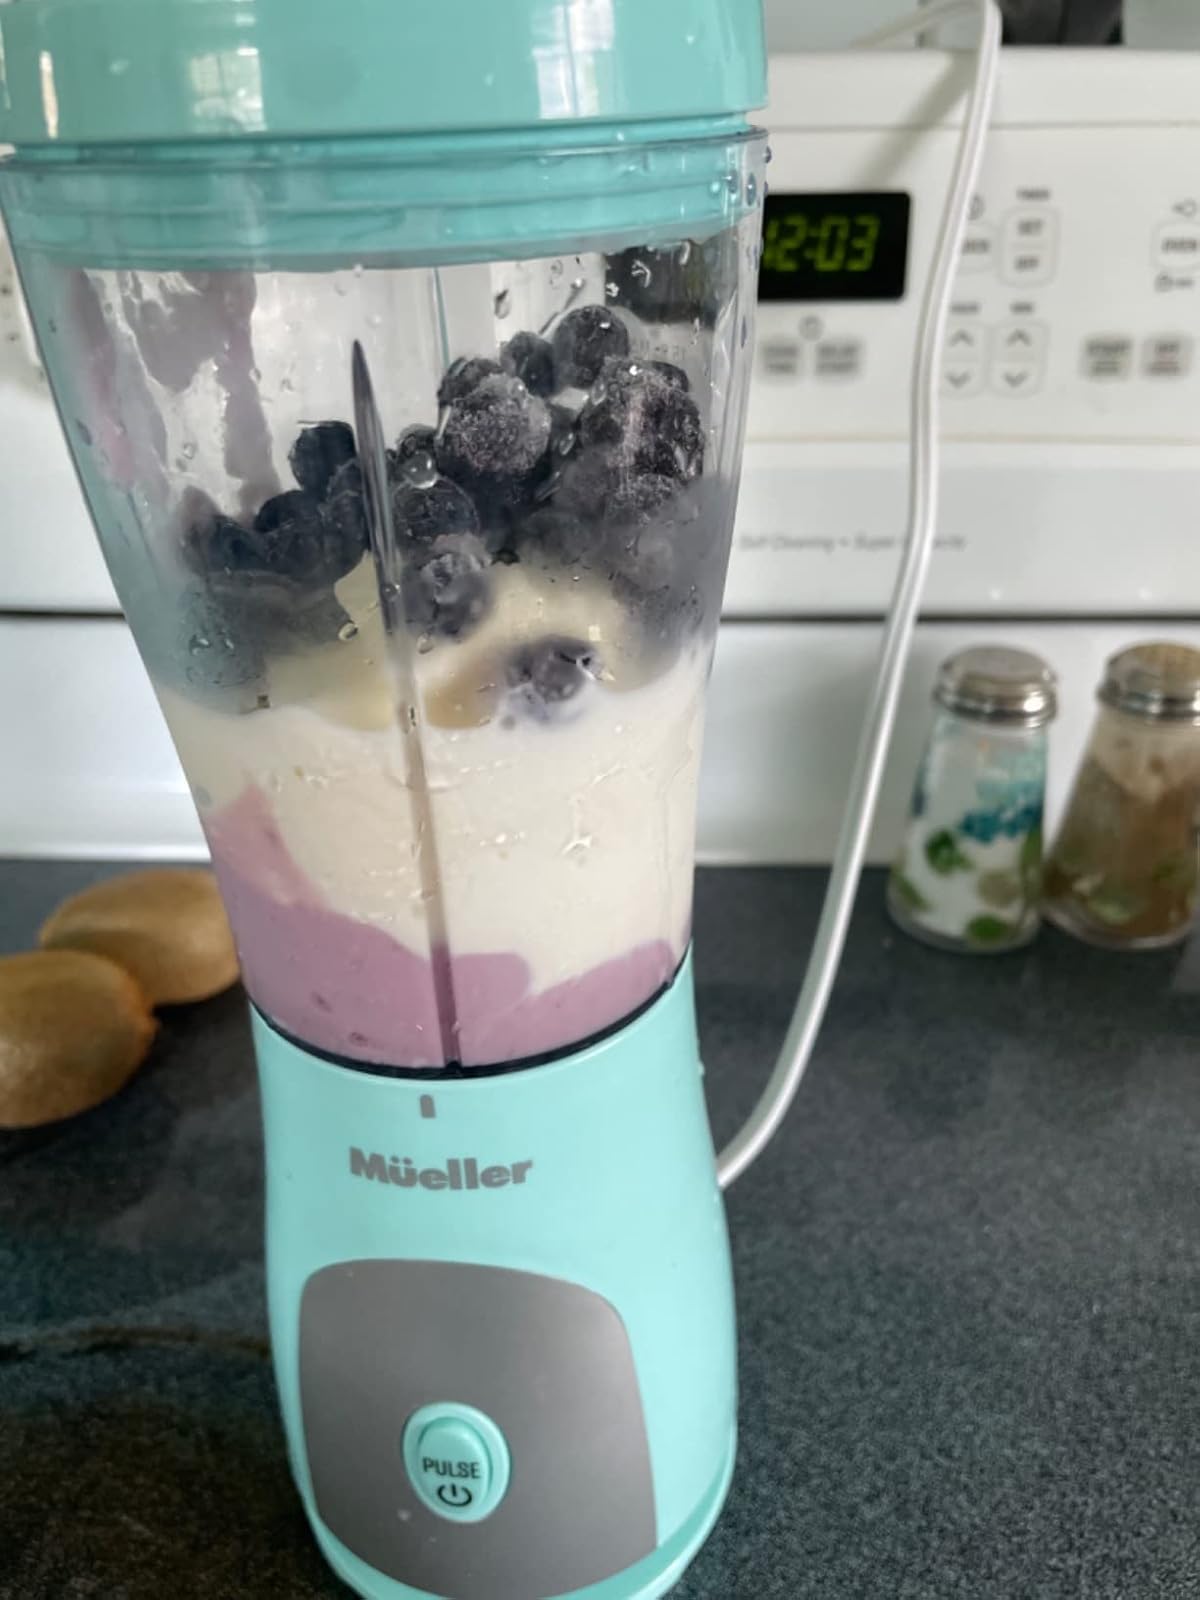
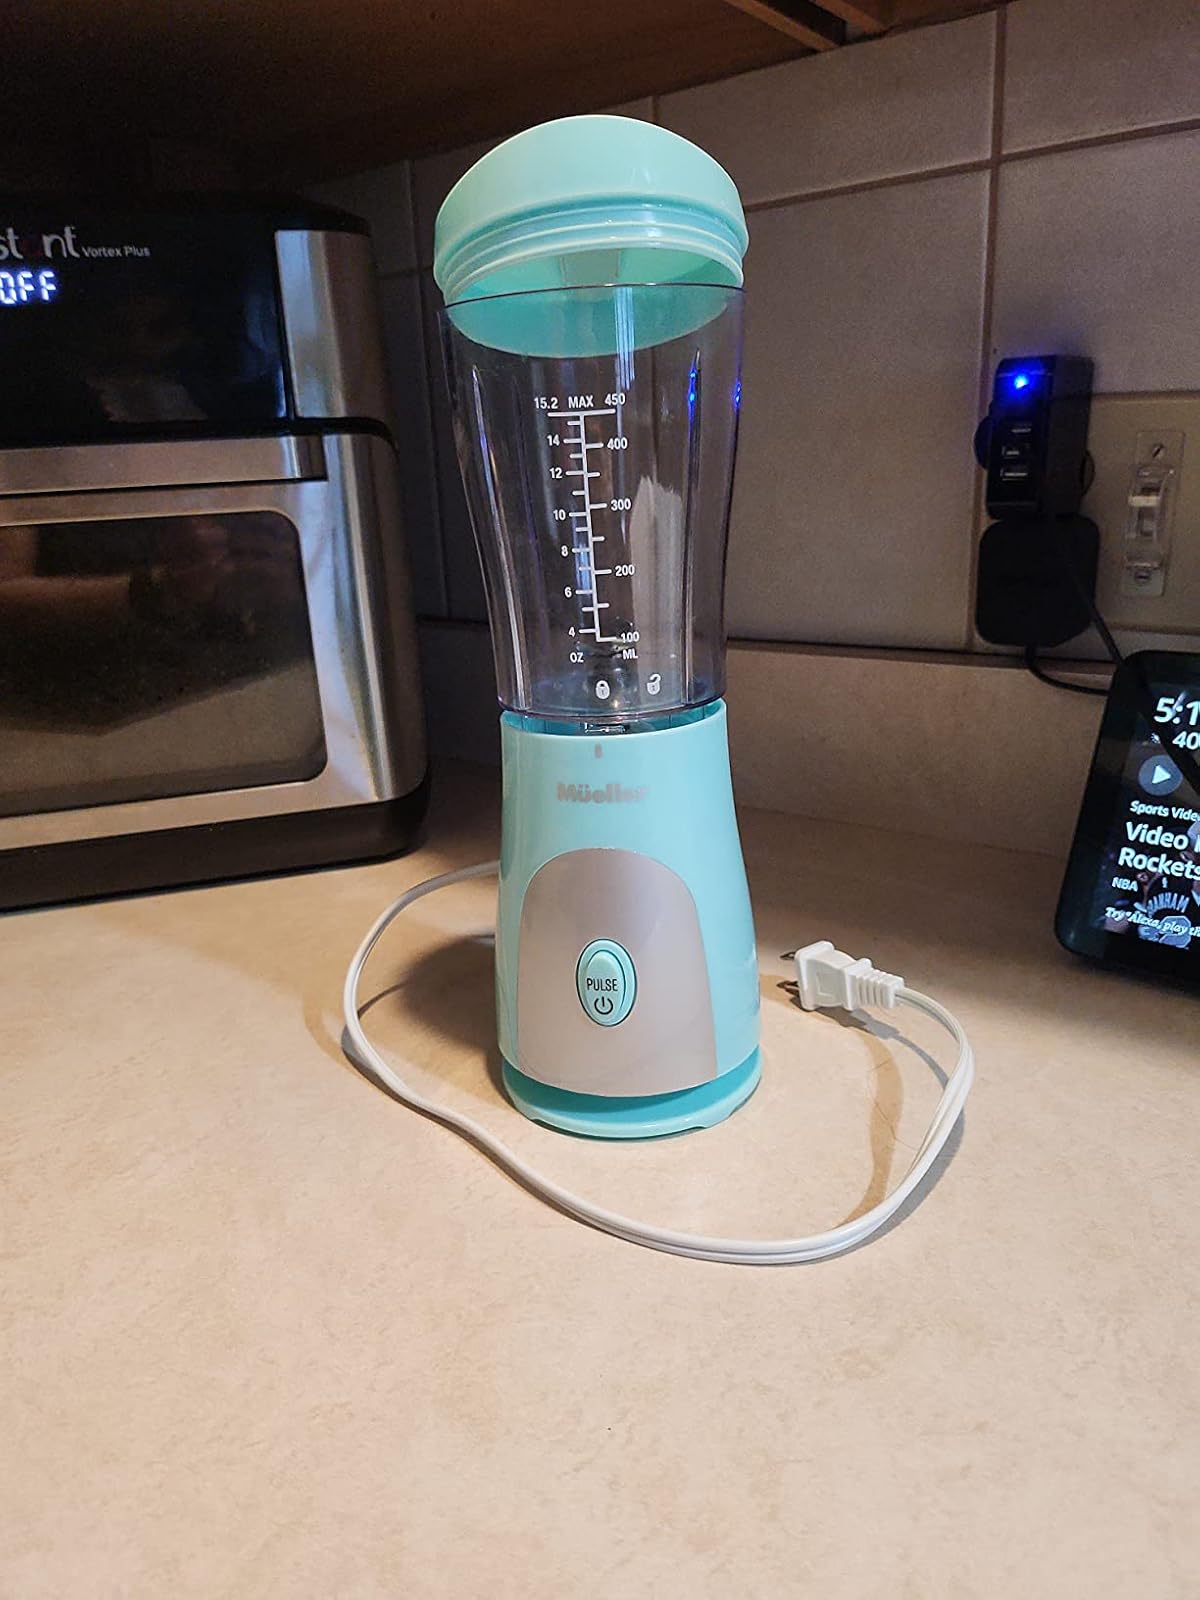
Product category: items_blender
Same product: yes